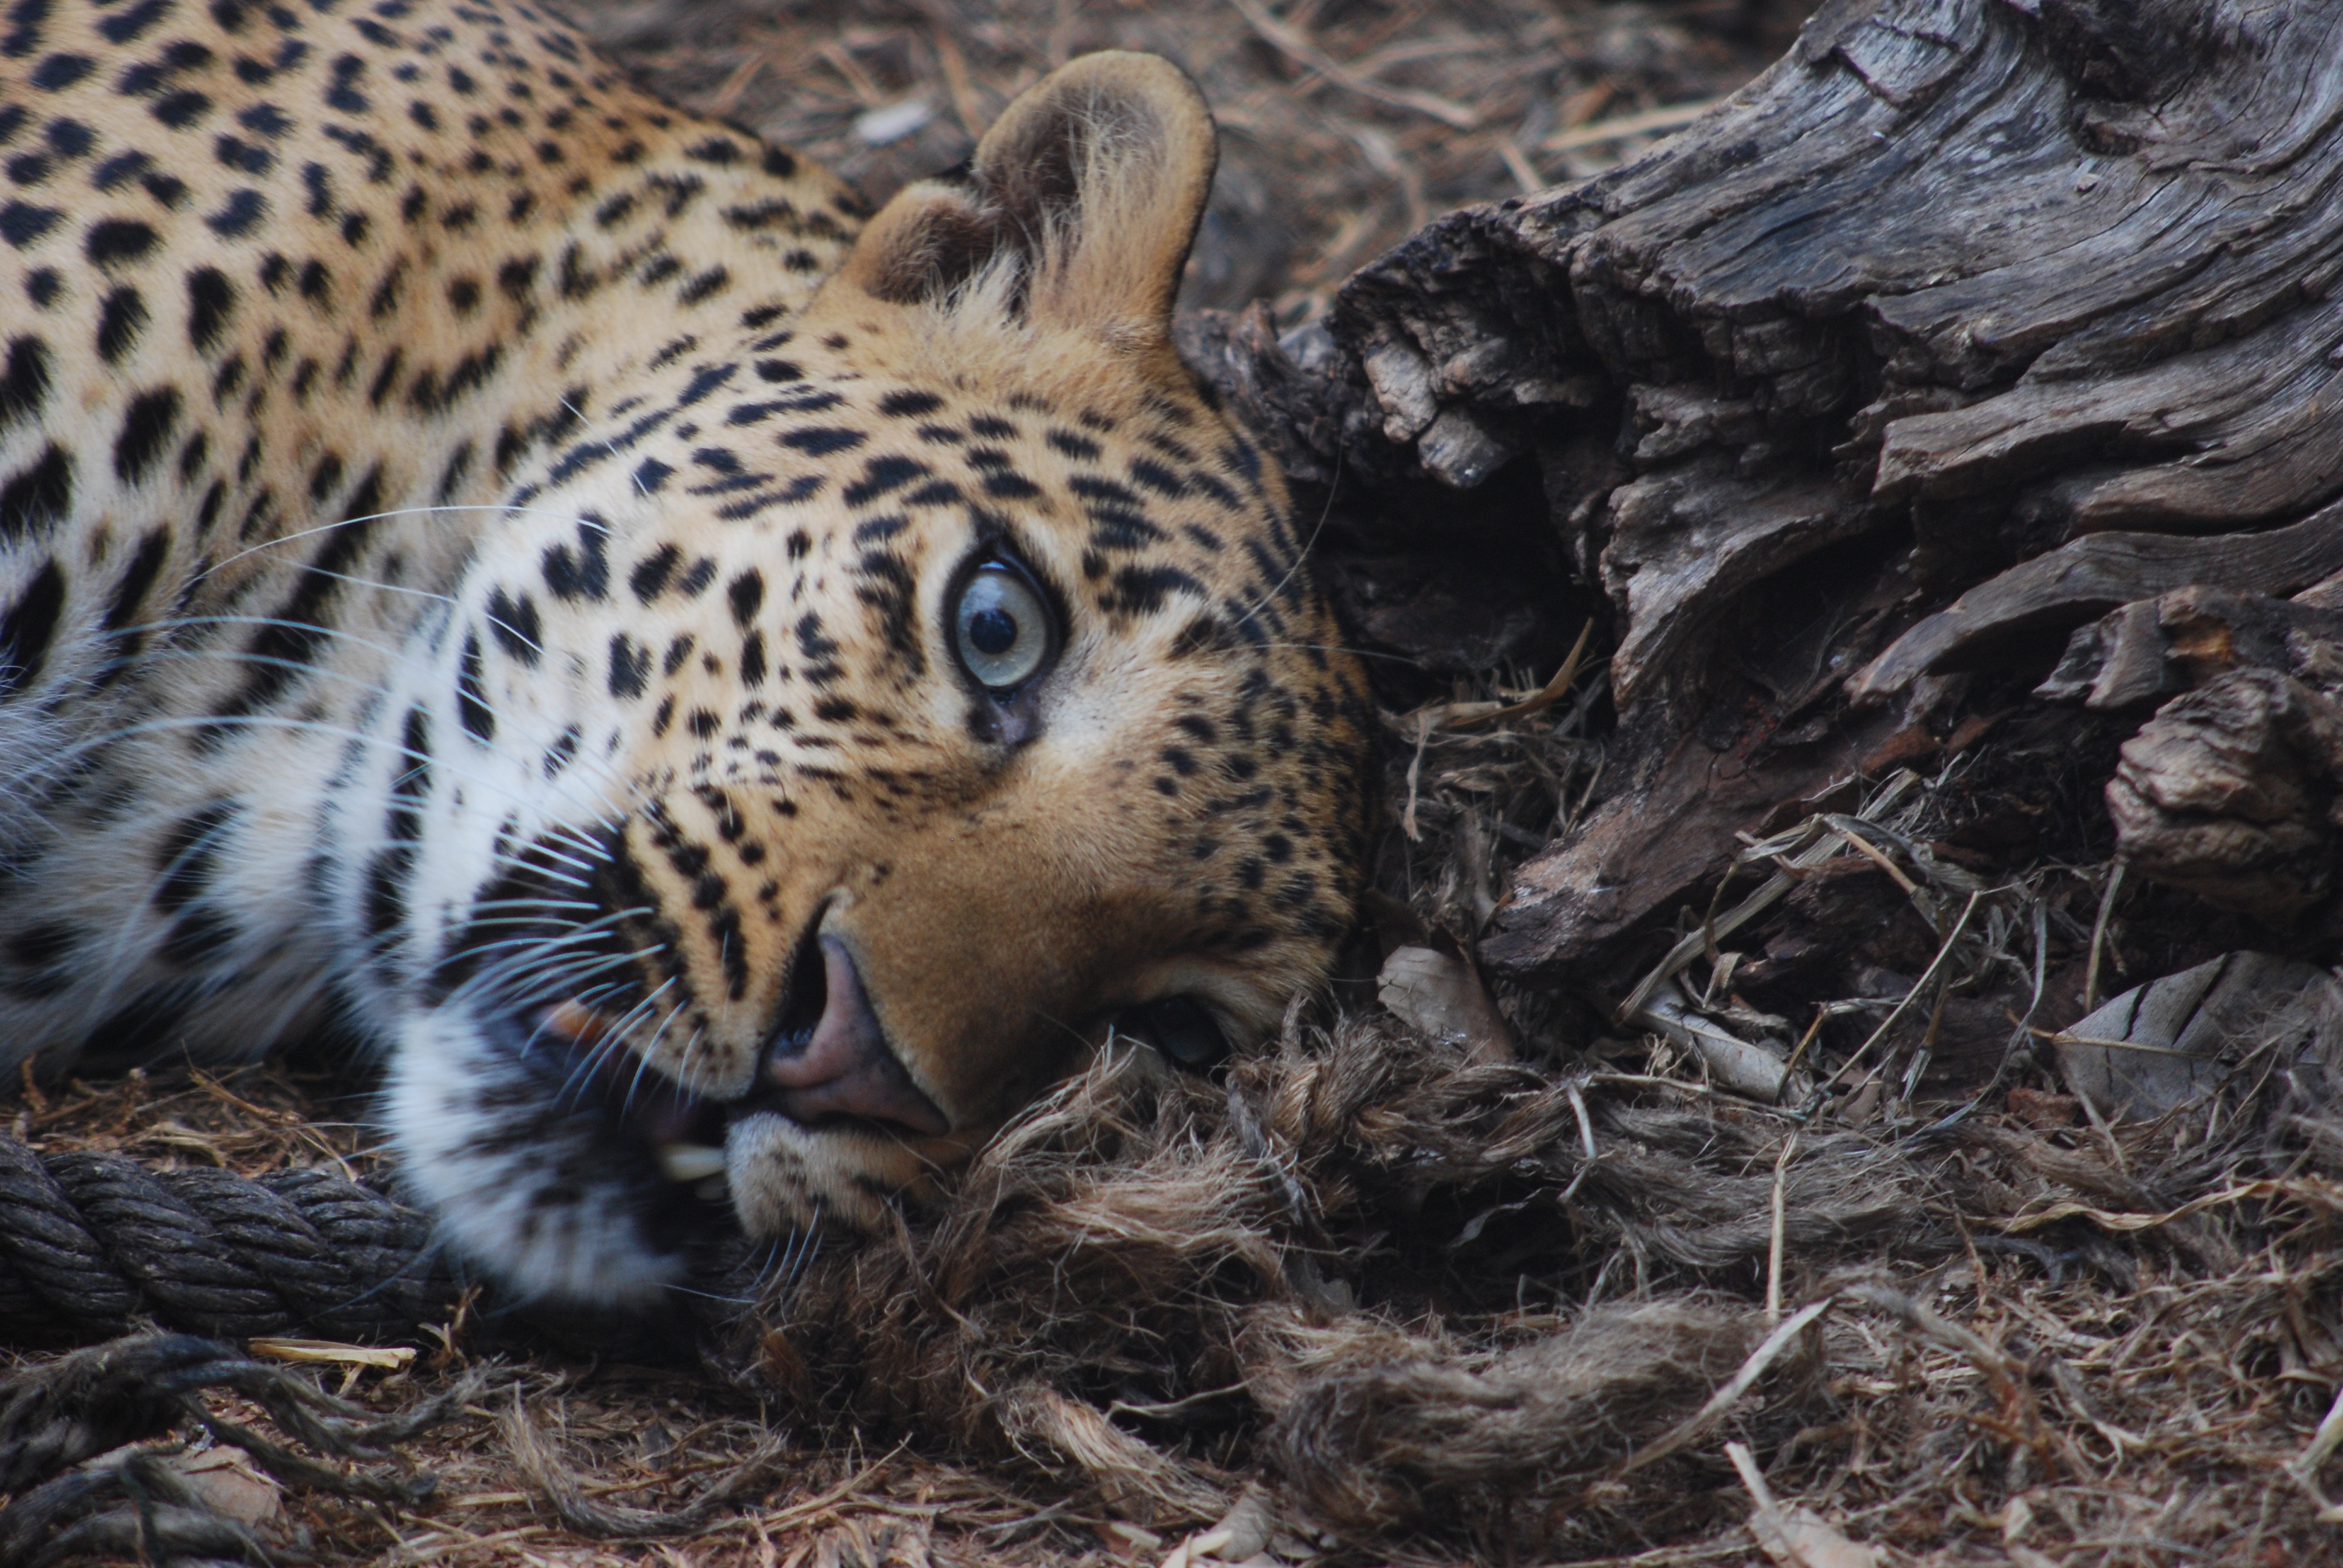
animal, wildlife, zoo, mammal, fauna, leopard, thailand, cheetah, vertebrate, jaguar, big cats, cat like mammal, tiger temple, charmeuse